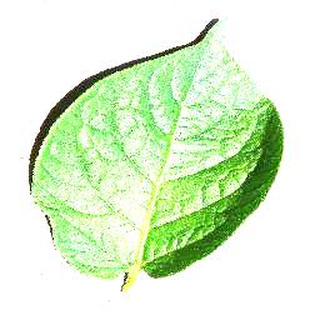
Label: healthy_potato